Robert Sørlie

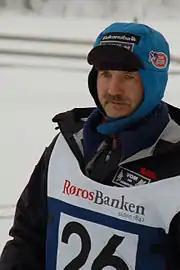
Robert Sørlie in February 2014.

Robert Walter Sørlie (born 15 February 1958), (pronounced: /sir-lee/) commonly "Sorlie" in English, is a two-time Iditarod champion Norwegian dog musher and dog sled racer from Hurdal Municipality. Together with Kjetil Backen and his nephew, Bjørnar Andersen, he forms "Team Norway", the most well-known Norwegian dog mushing team. In 2003, he became the second non-American after Martin Buser to win the 1,049-mile Iditarod Trail Sled Dog Race across Alaska, U.S. He won it again in 2005.